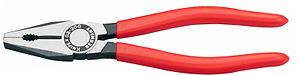
Une pince est un dispositif mécanique ou biologique ayant pour fonction de pincer quelque chose, c'est-à-dire serrer pour saisir, couper ou déformer.
La pince universelle est un outil à main qui sert à des fonctions différentes.